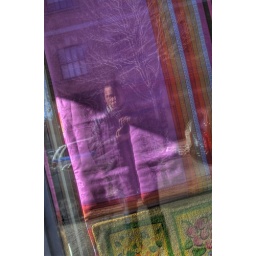
Self portrait in pink and green and... stuff